Simosthenurus

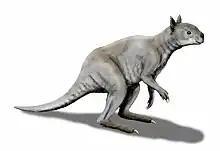
Restoration of "S. occidentalis"

Osteological information (predominantly cave floor surface finds) has yielded that "Simosthenurus" is part of the same family as that of modern kangaroos. However, modern kangaroos are plantigrade hoppers, using jumping as their means of locomotion, while "Simosthenurus" was a bipedal unguligrade, walking in a manner similar to that of hominids. Although members of "Simosthenurus" were no taller than most modern species of kangaroo, their robust bones, broad pelvis, long arms and short necks were unique adaptations to their browsing mode of feeding. They had single-toed hind feet had small hoof-like nails more typical of animals adapted to moving over relatively flat terrain. "Simosthenurus" is a highly distinct lineage of macropods, with no living descendants. However, it is possible that their closest living cousin is the banded hare-wallaby, which is now restricted to small isolated islands off the coast of Western Australia.